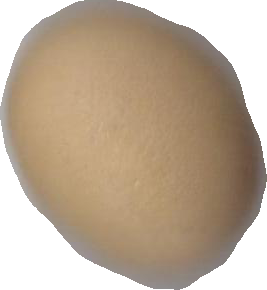
Variety: Dega